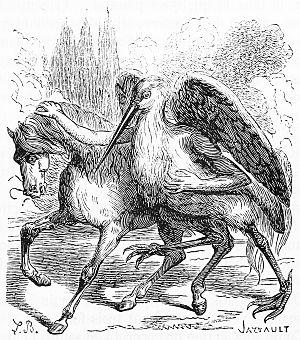
Shax. Illustration du Dictionnaire infernal de Jacques Auguste Simon Collin de Plancy par Louis Le Breton, 6eme édition, 1863.